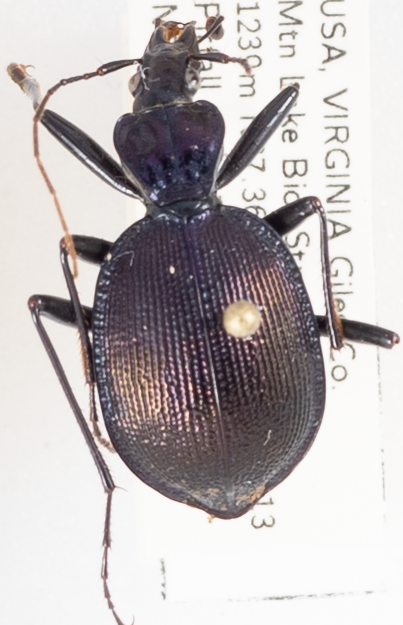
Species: Scaphinotus andrewsii
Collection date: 2018-09-11
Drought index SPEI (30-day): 0.396
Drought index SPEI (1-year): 0.828
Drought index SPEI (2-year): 0.988